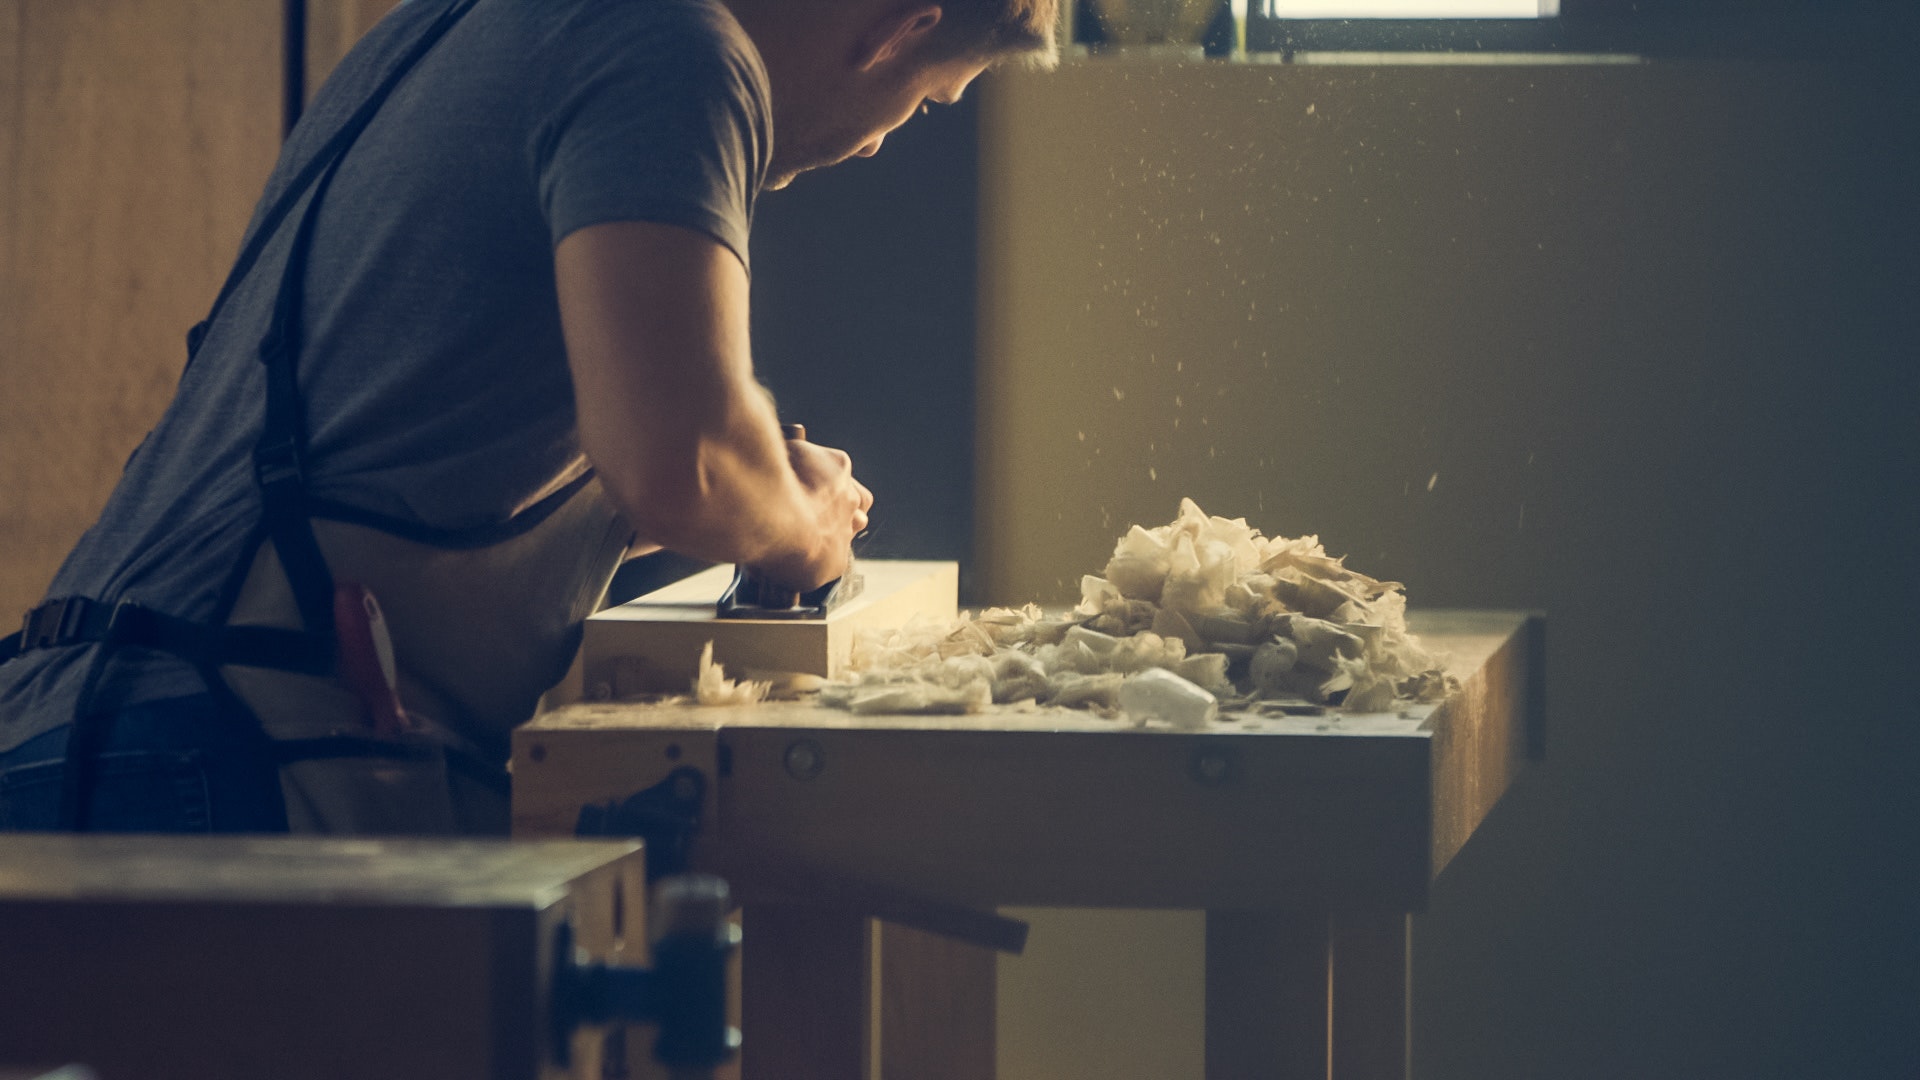
photography